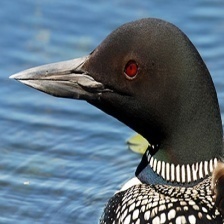
Species: COMMON LOON
Scientific name: GAVIA IMMER